Paranapiacaba

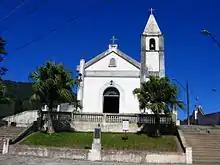
Igreja matriz de Paranapiacaba

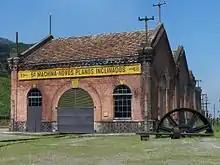
The Funicular de Paranapiacaba museum

The District of Paranapiacaba is known for its large industrial complex, which lies off the main road from Rio Grande da Serra, on the way into the main village, but is actually nearer Rio Grande da Serra. The growth of this industrial centre was facilitated by the railway, transporting goods to the port of Santos. The railway station's clock tower is based on Big Ben in London. The locomotive stations, old British carriages and steam engines, cable station (funicular type), and workers' cottages are all well preserved and form part of the museum which is open to the public.